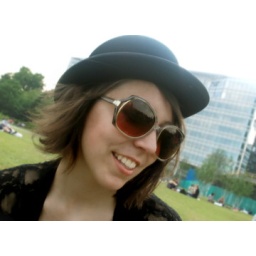
Priska near tower bridge